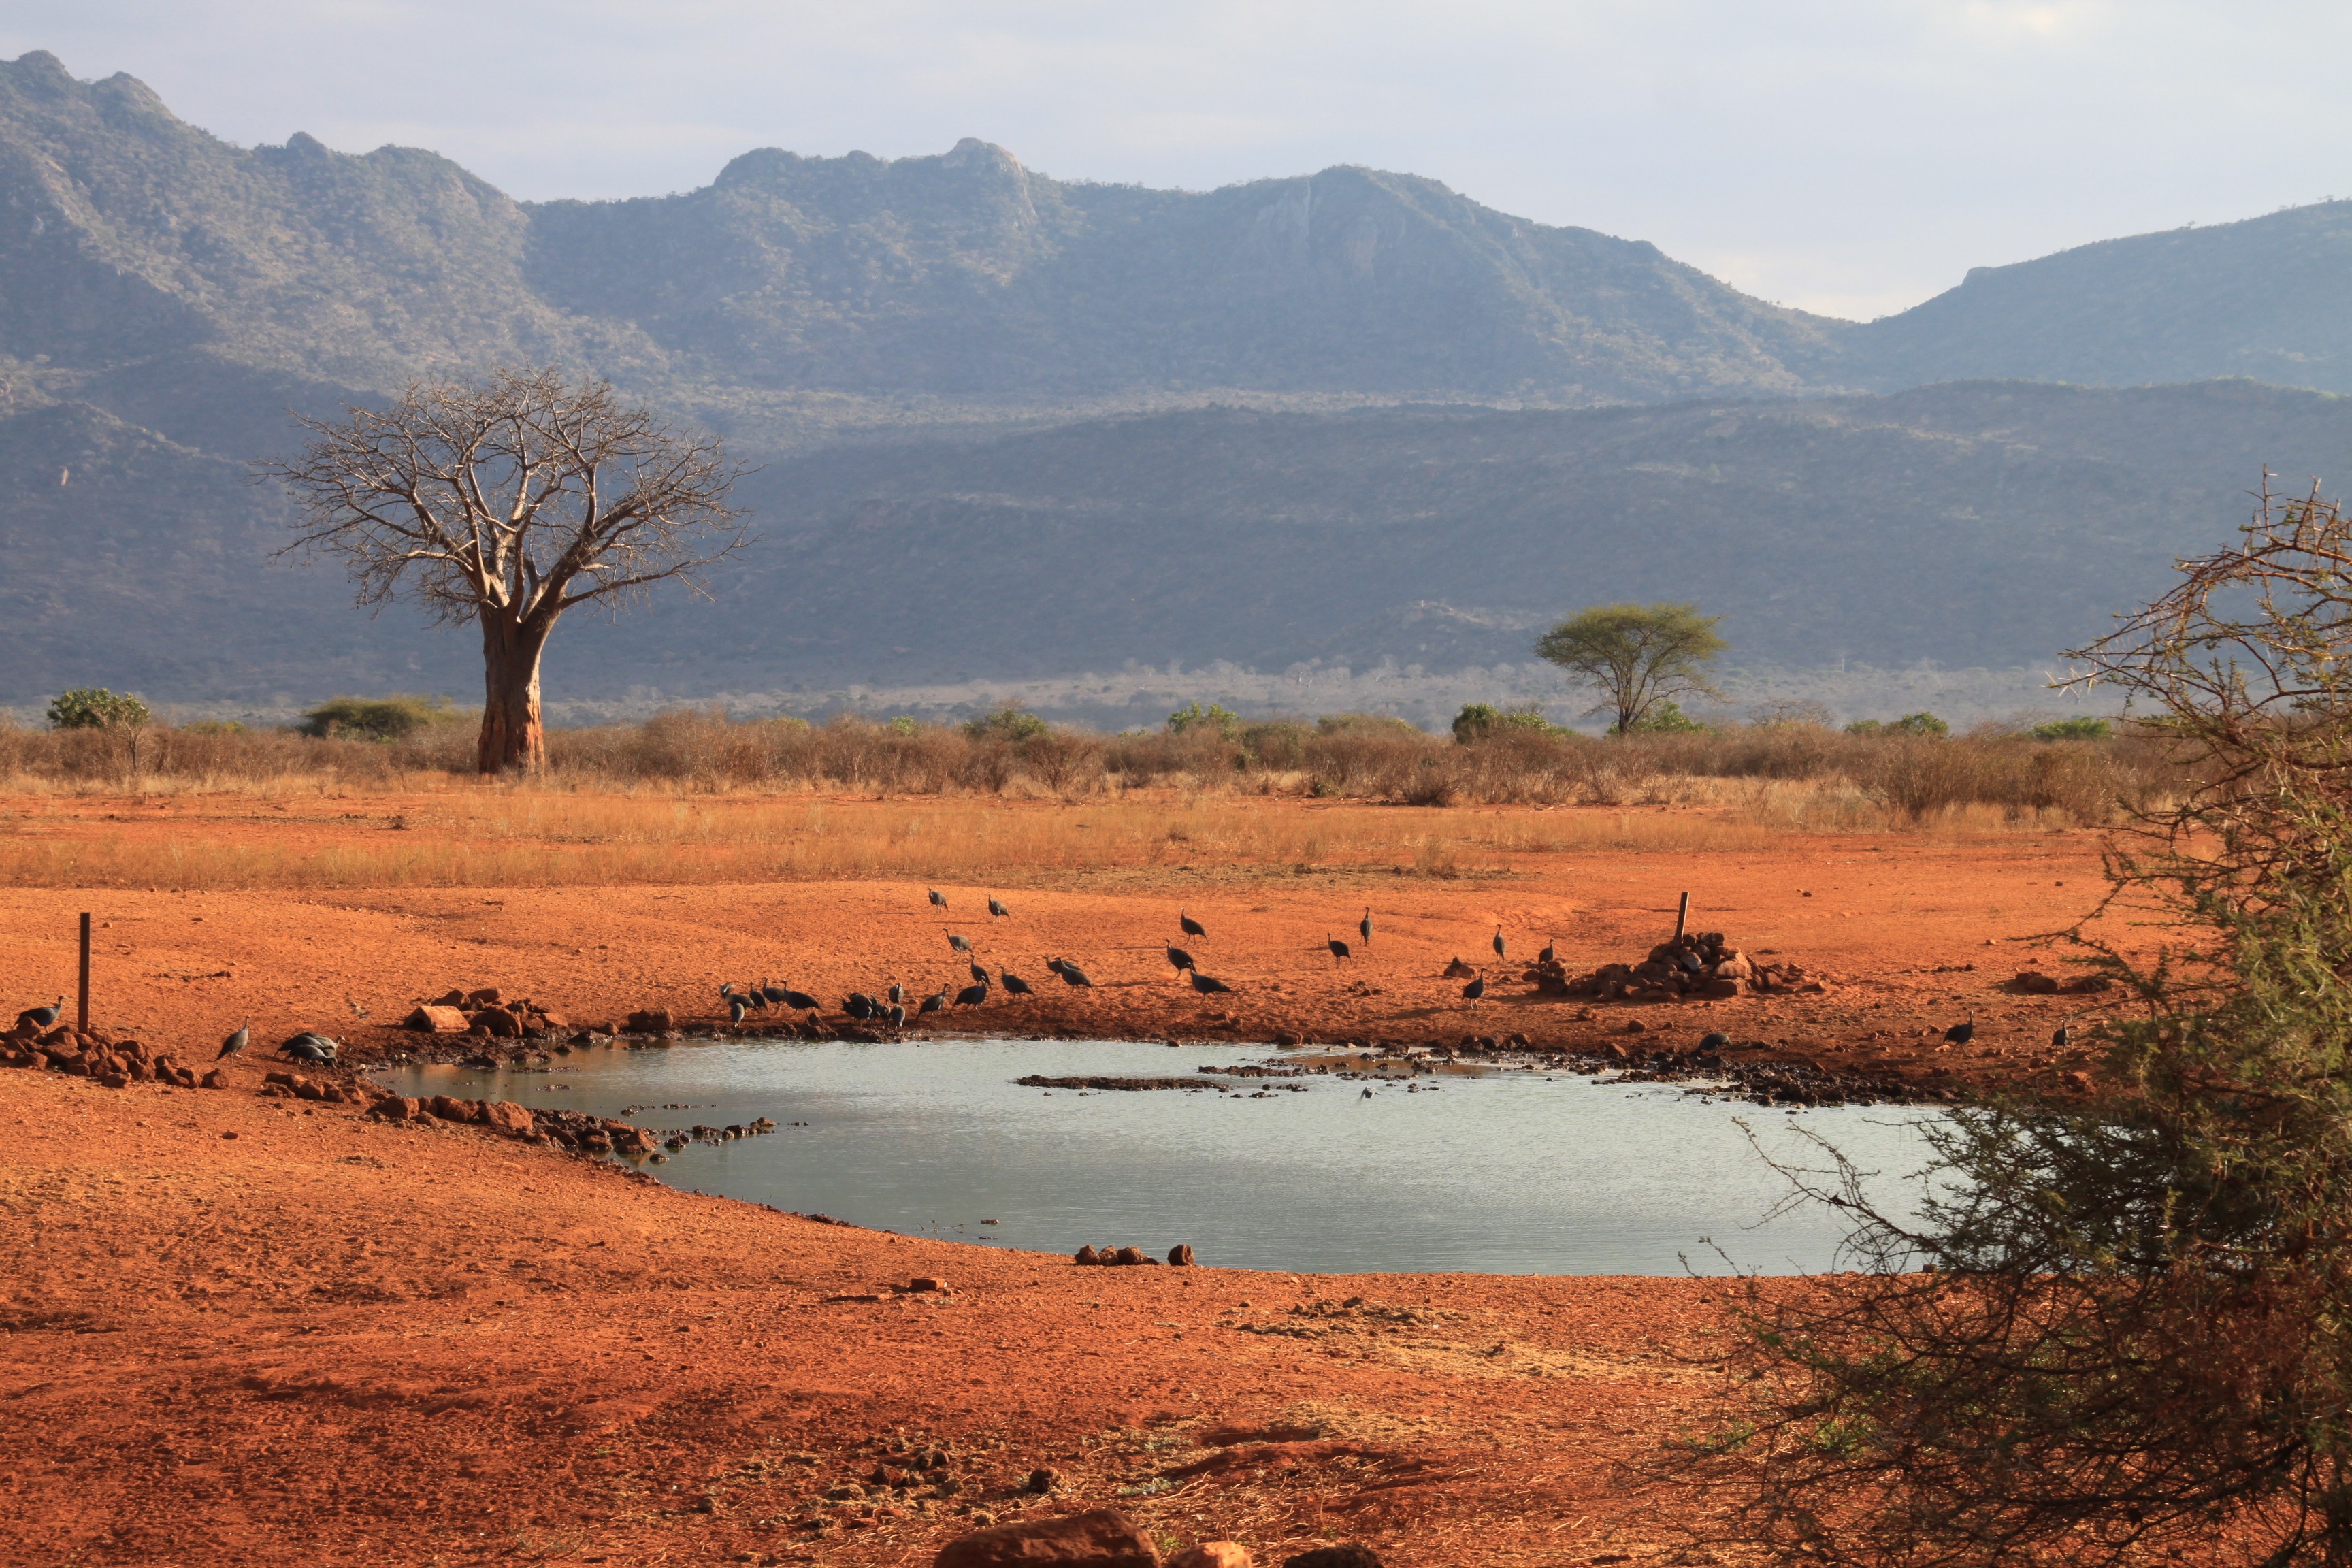
landscape, tree, nature, wilderness, mountain, morning, hill, lake, adventure, river, valley, wildlife, reflection, reservoir, national park, savanna, plateau, safari, kenya, rural area, water hole, natural environment, tsavo west